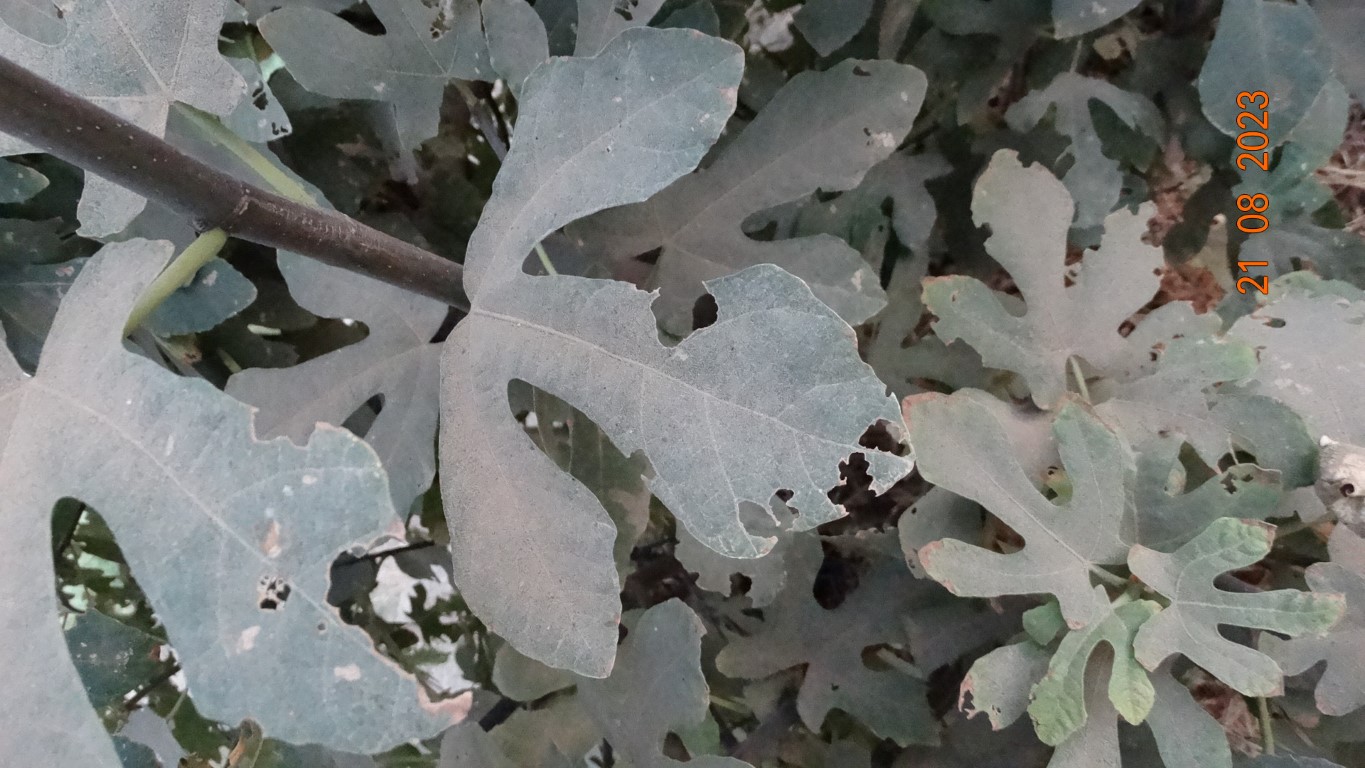
Label: infected